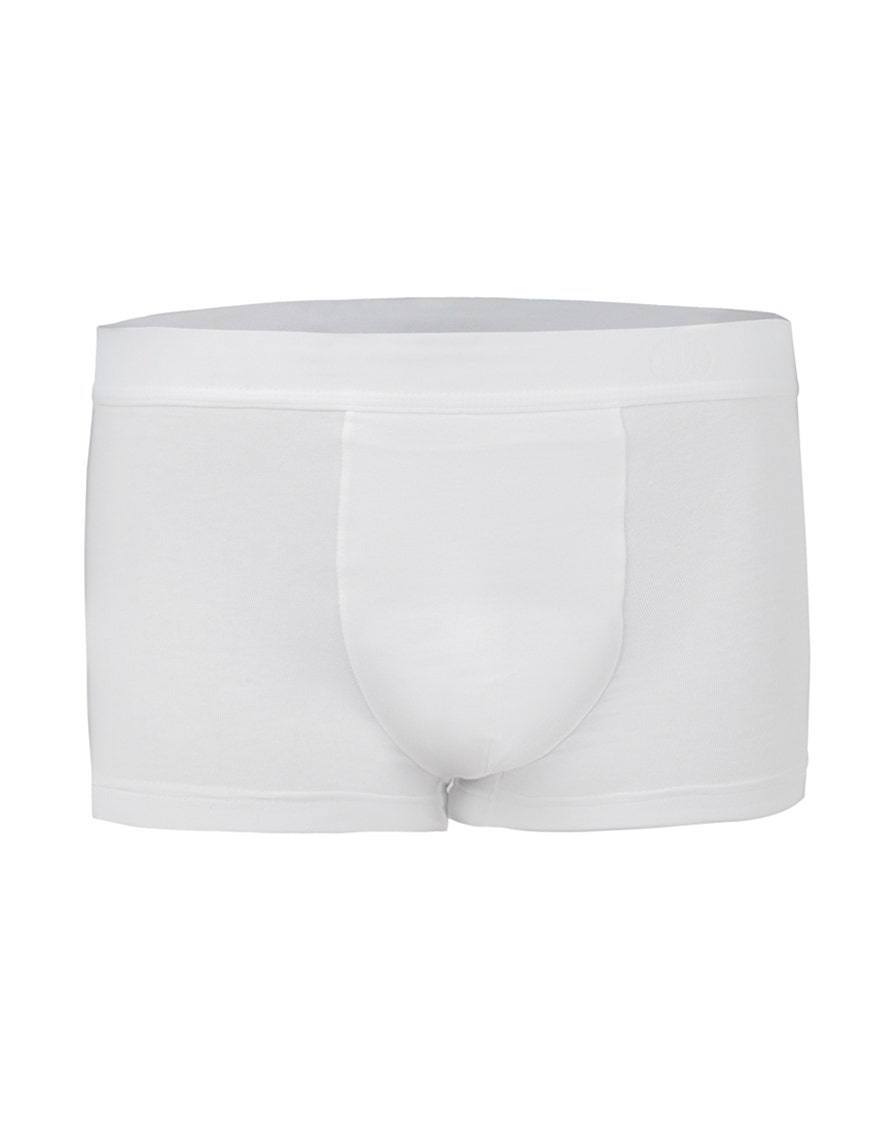
white slim fit boxer brief